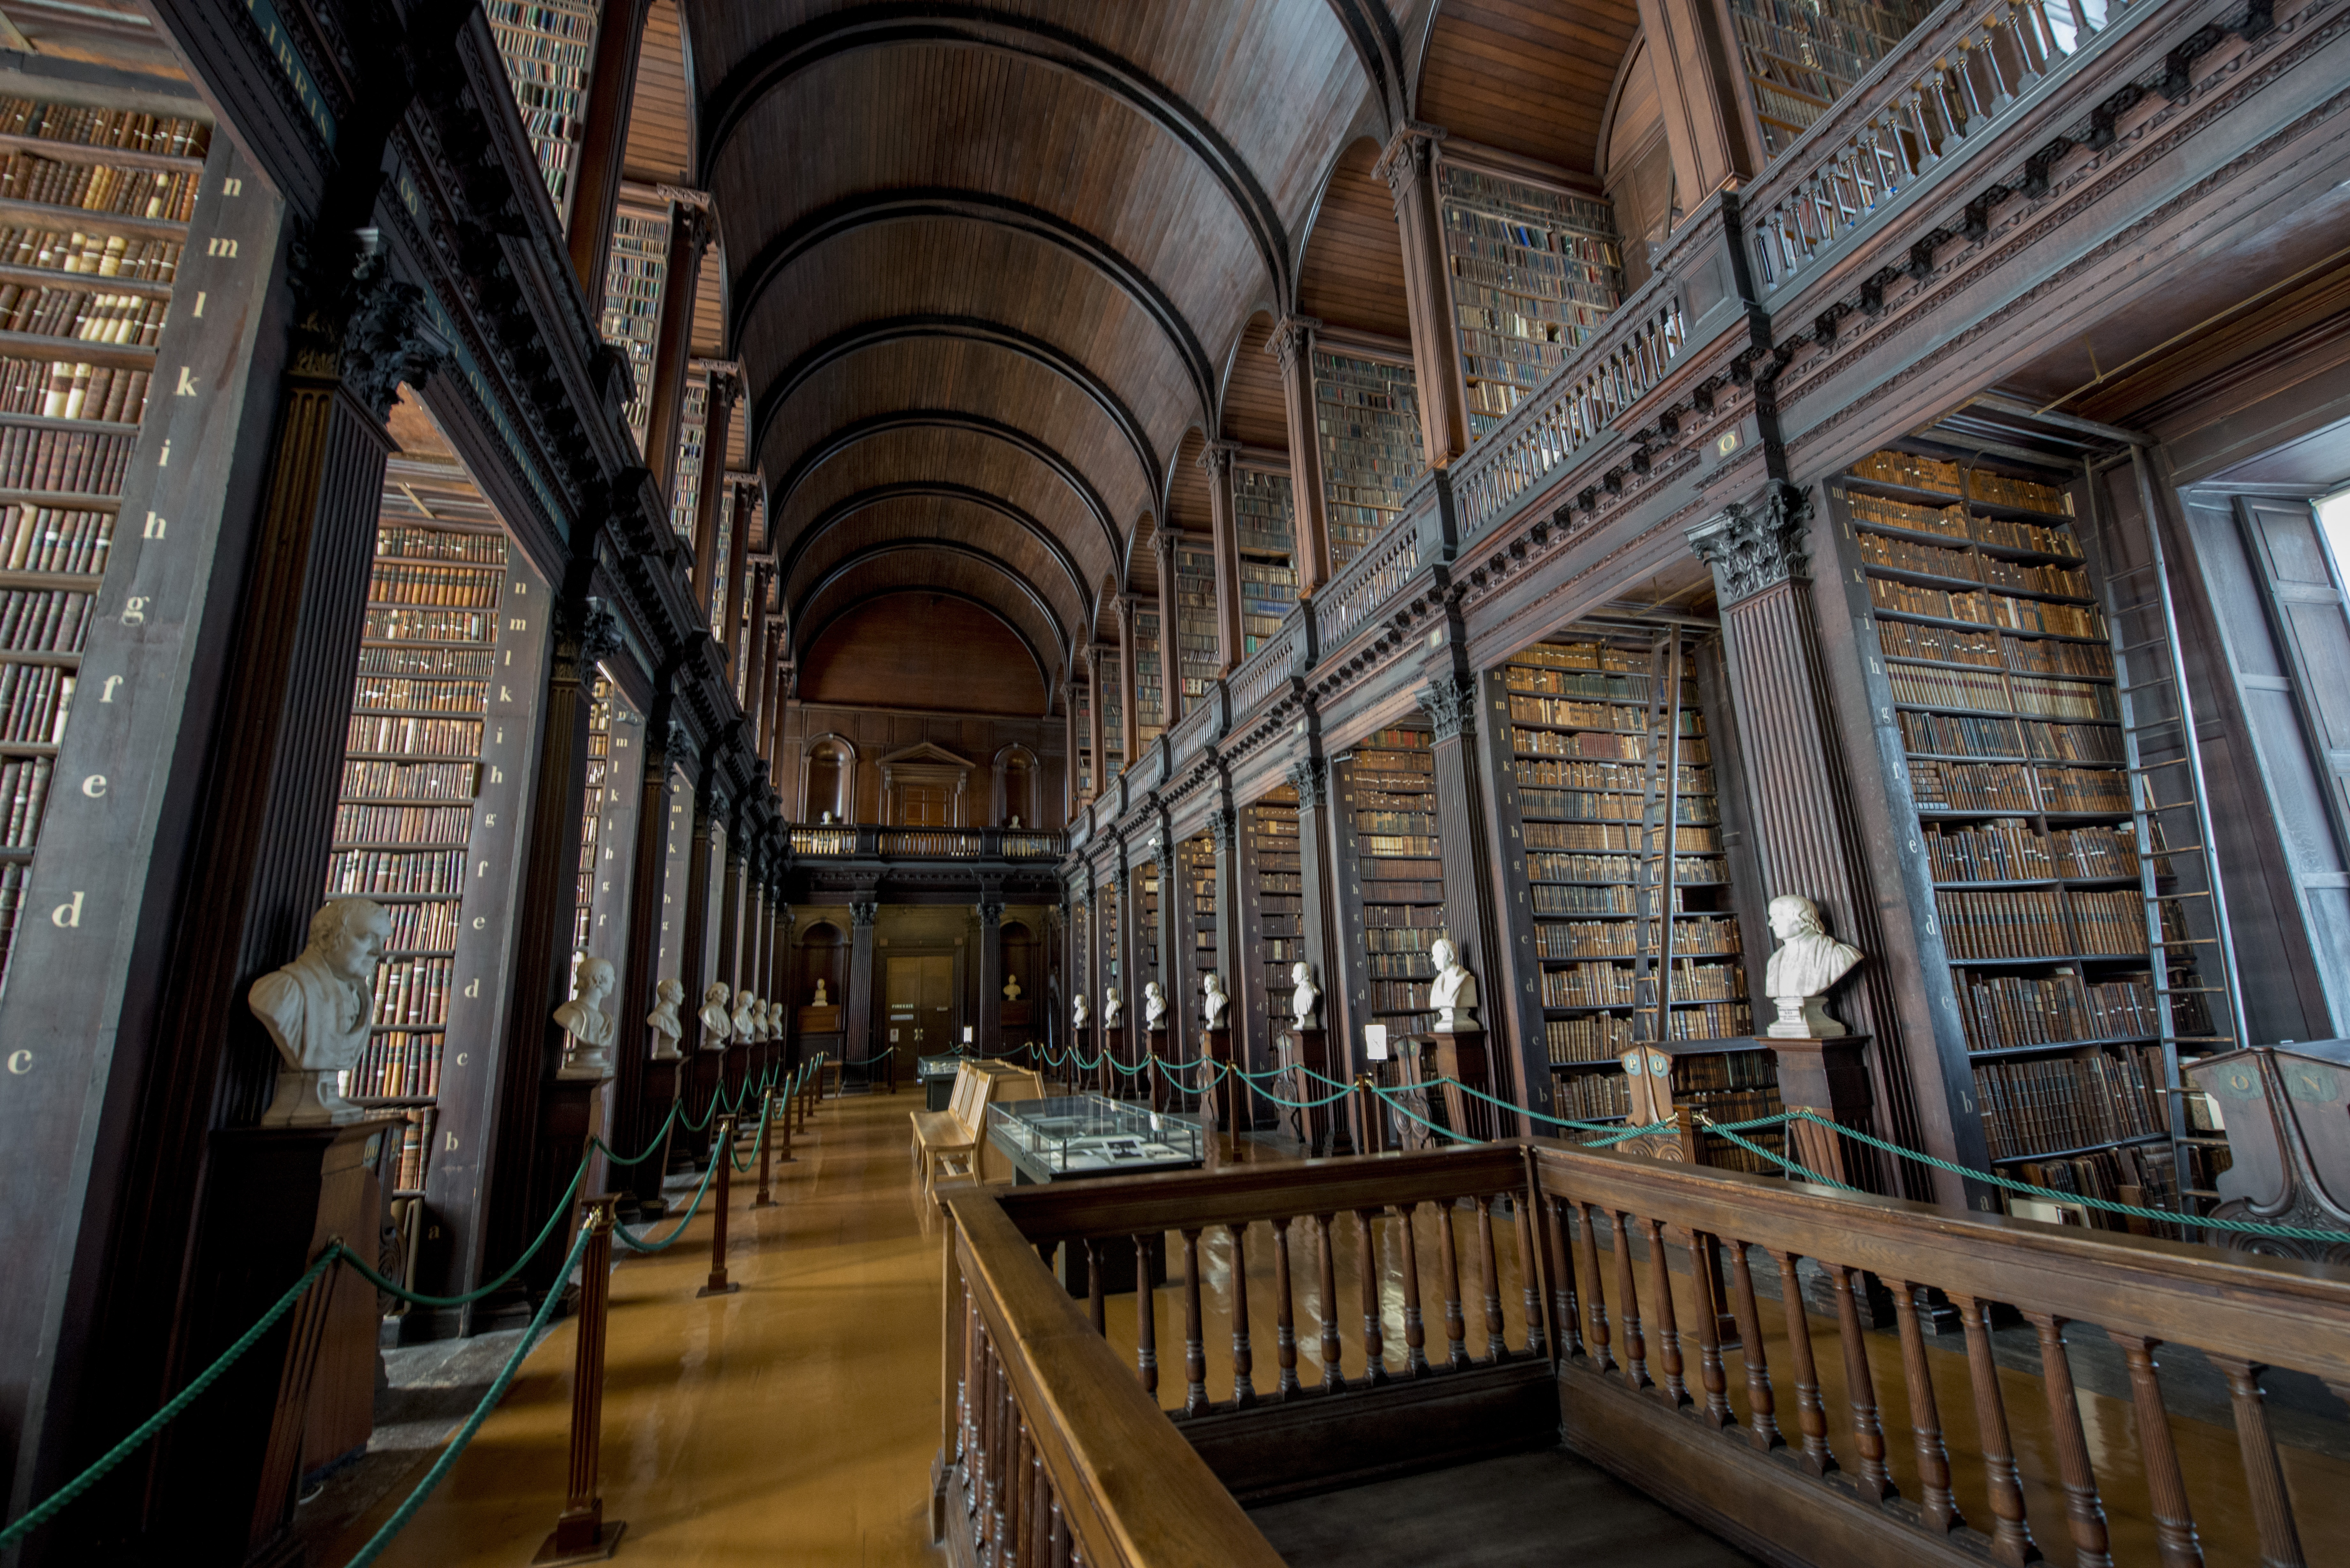
architecture, building, library, symmetry, ireland, arcade, dublin, trinity college